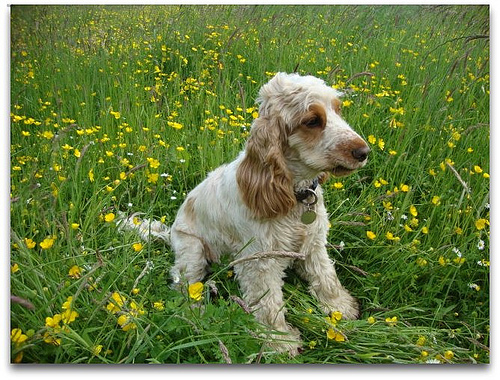
Animal: dog
Breed: english cocker spaniel